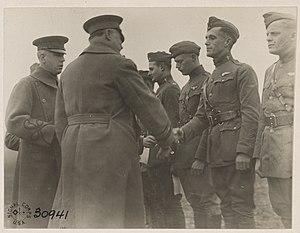
Remicourt est une commune française, située dans le département de la Marne en région Grand Est.